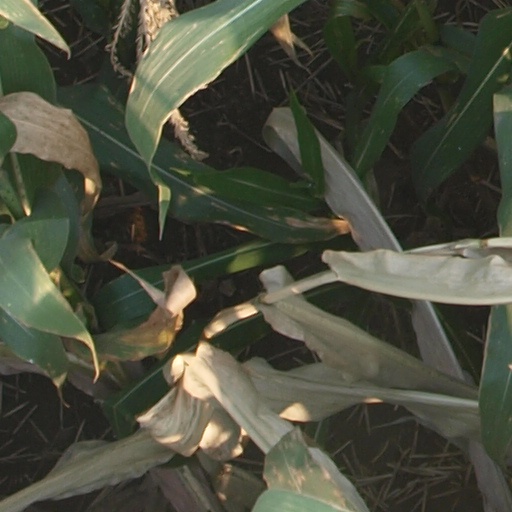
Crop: maize; corn